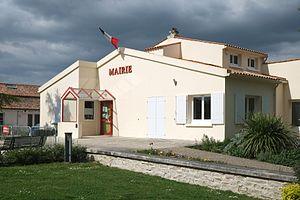
Mairie Vérines Charente-Maritime France
Vérines est une commune du sud-ouest de la France située dans le département de la Charente-Maritime. Ses habitants sont appelés les Vérinois et les Vérinoises.